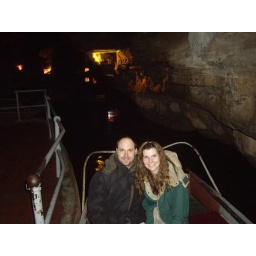
Here we are in the boat about to depart on our underground lake ride at Howe Caverns.